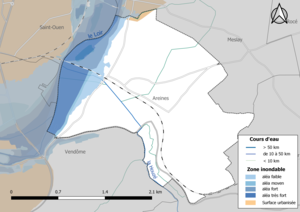
Carte des zones inondables de la commune de fr:Areines (France).
Areines est une commune française située dans le département de Loir-et-Cher en région Centre-Val de Loire.